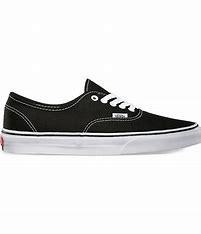
Brand: Vans
Model: Skate